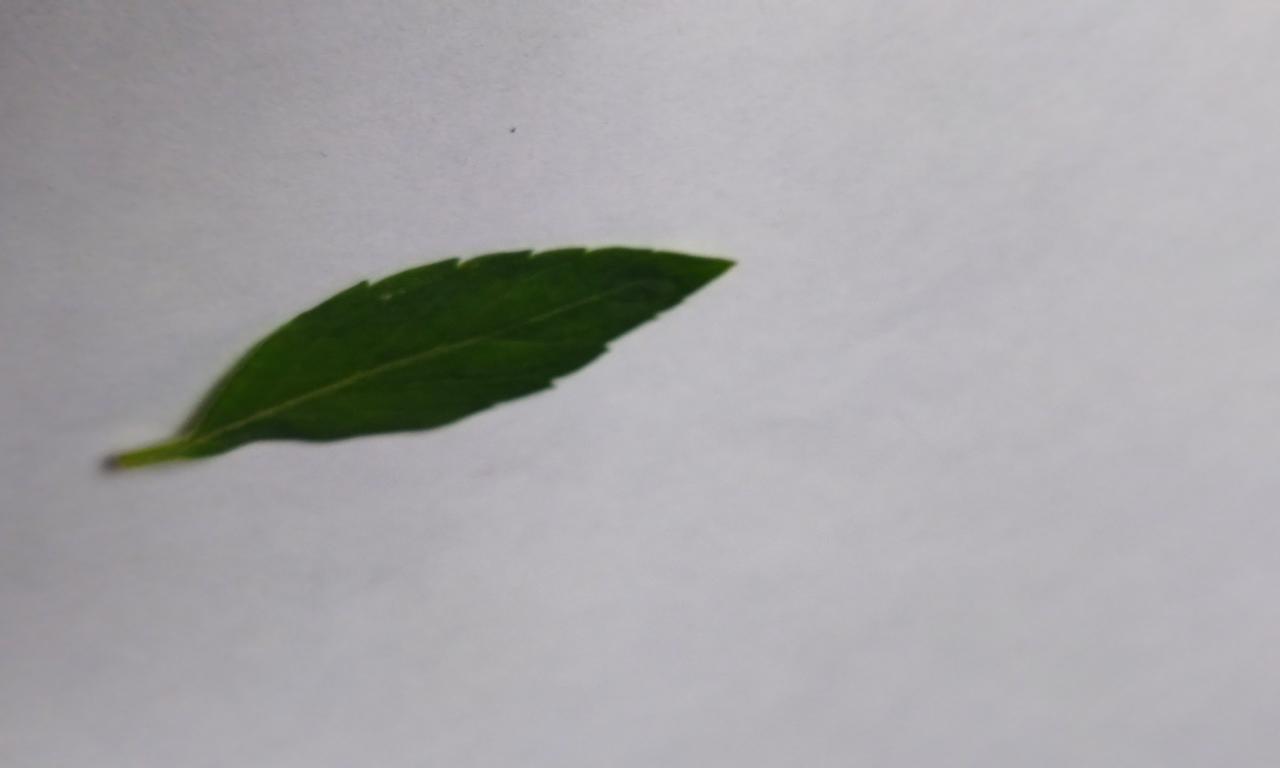
Label: Fresh